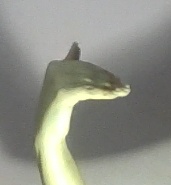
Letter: khaa